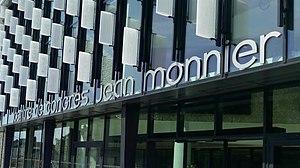
Panneau au Centre des congrès d'Angers
Le centre de congrès Jean-Monnier est un établissement de spectacle et de congrès situé à Angers dans le département de Maine-et-Loire.